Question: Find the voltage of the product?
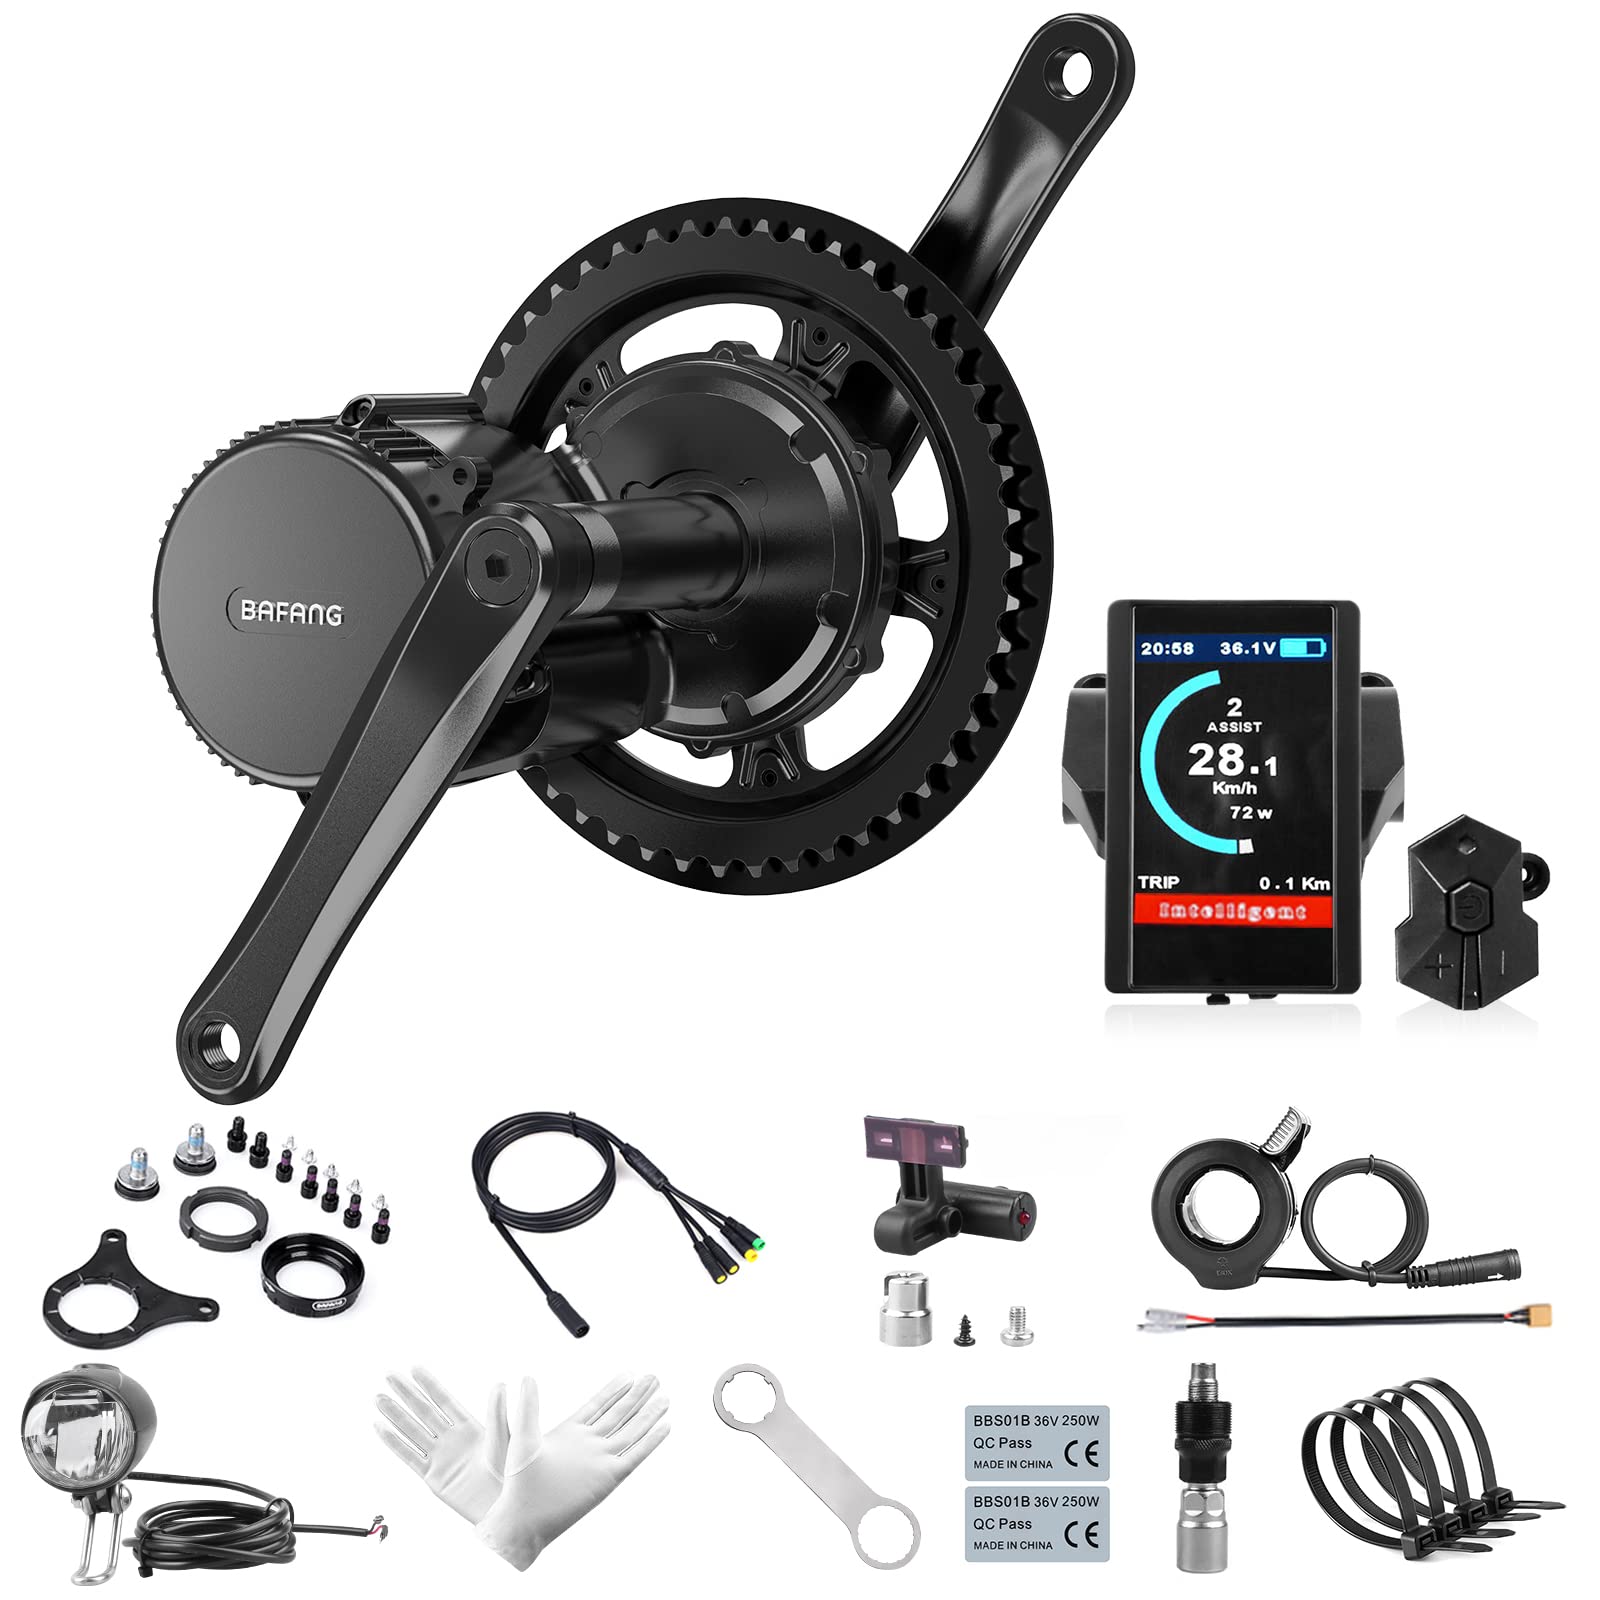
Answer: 36.1 volt